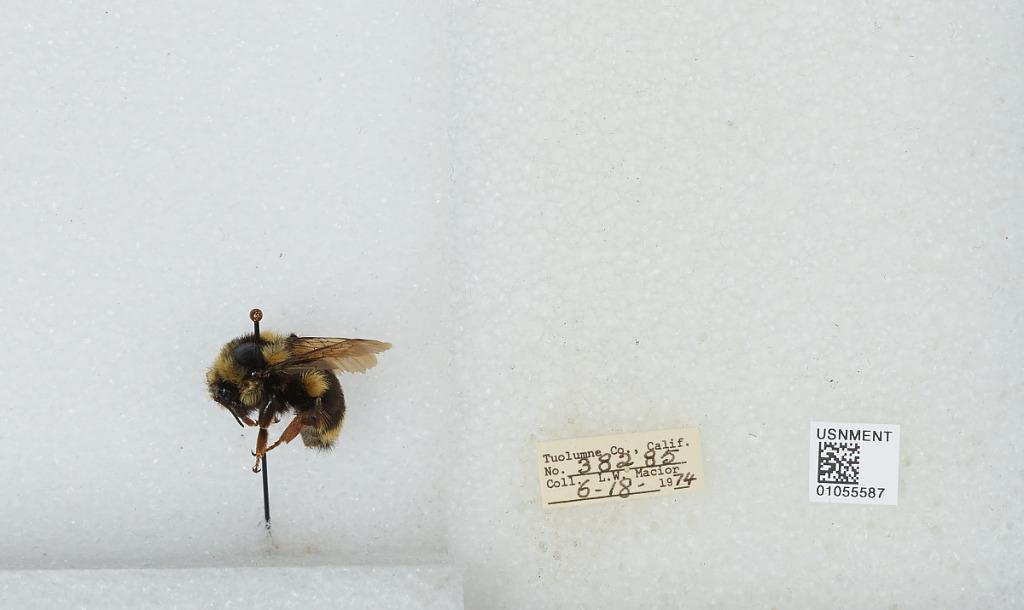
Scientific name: Bombus bifarius nearcticus
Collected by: L. Macior
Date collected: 1974-6-18
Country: United States
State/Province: California
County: Tuolumne
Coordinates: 38.02, -119.94